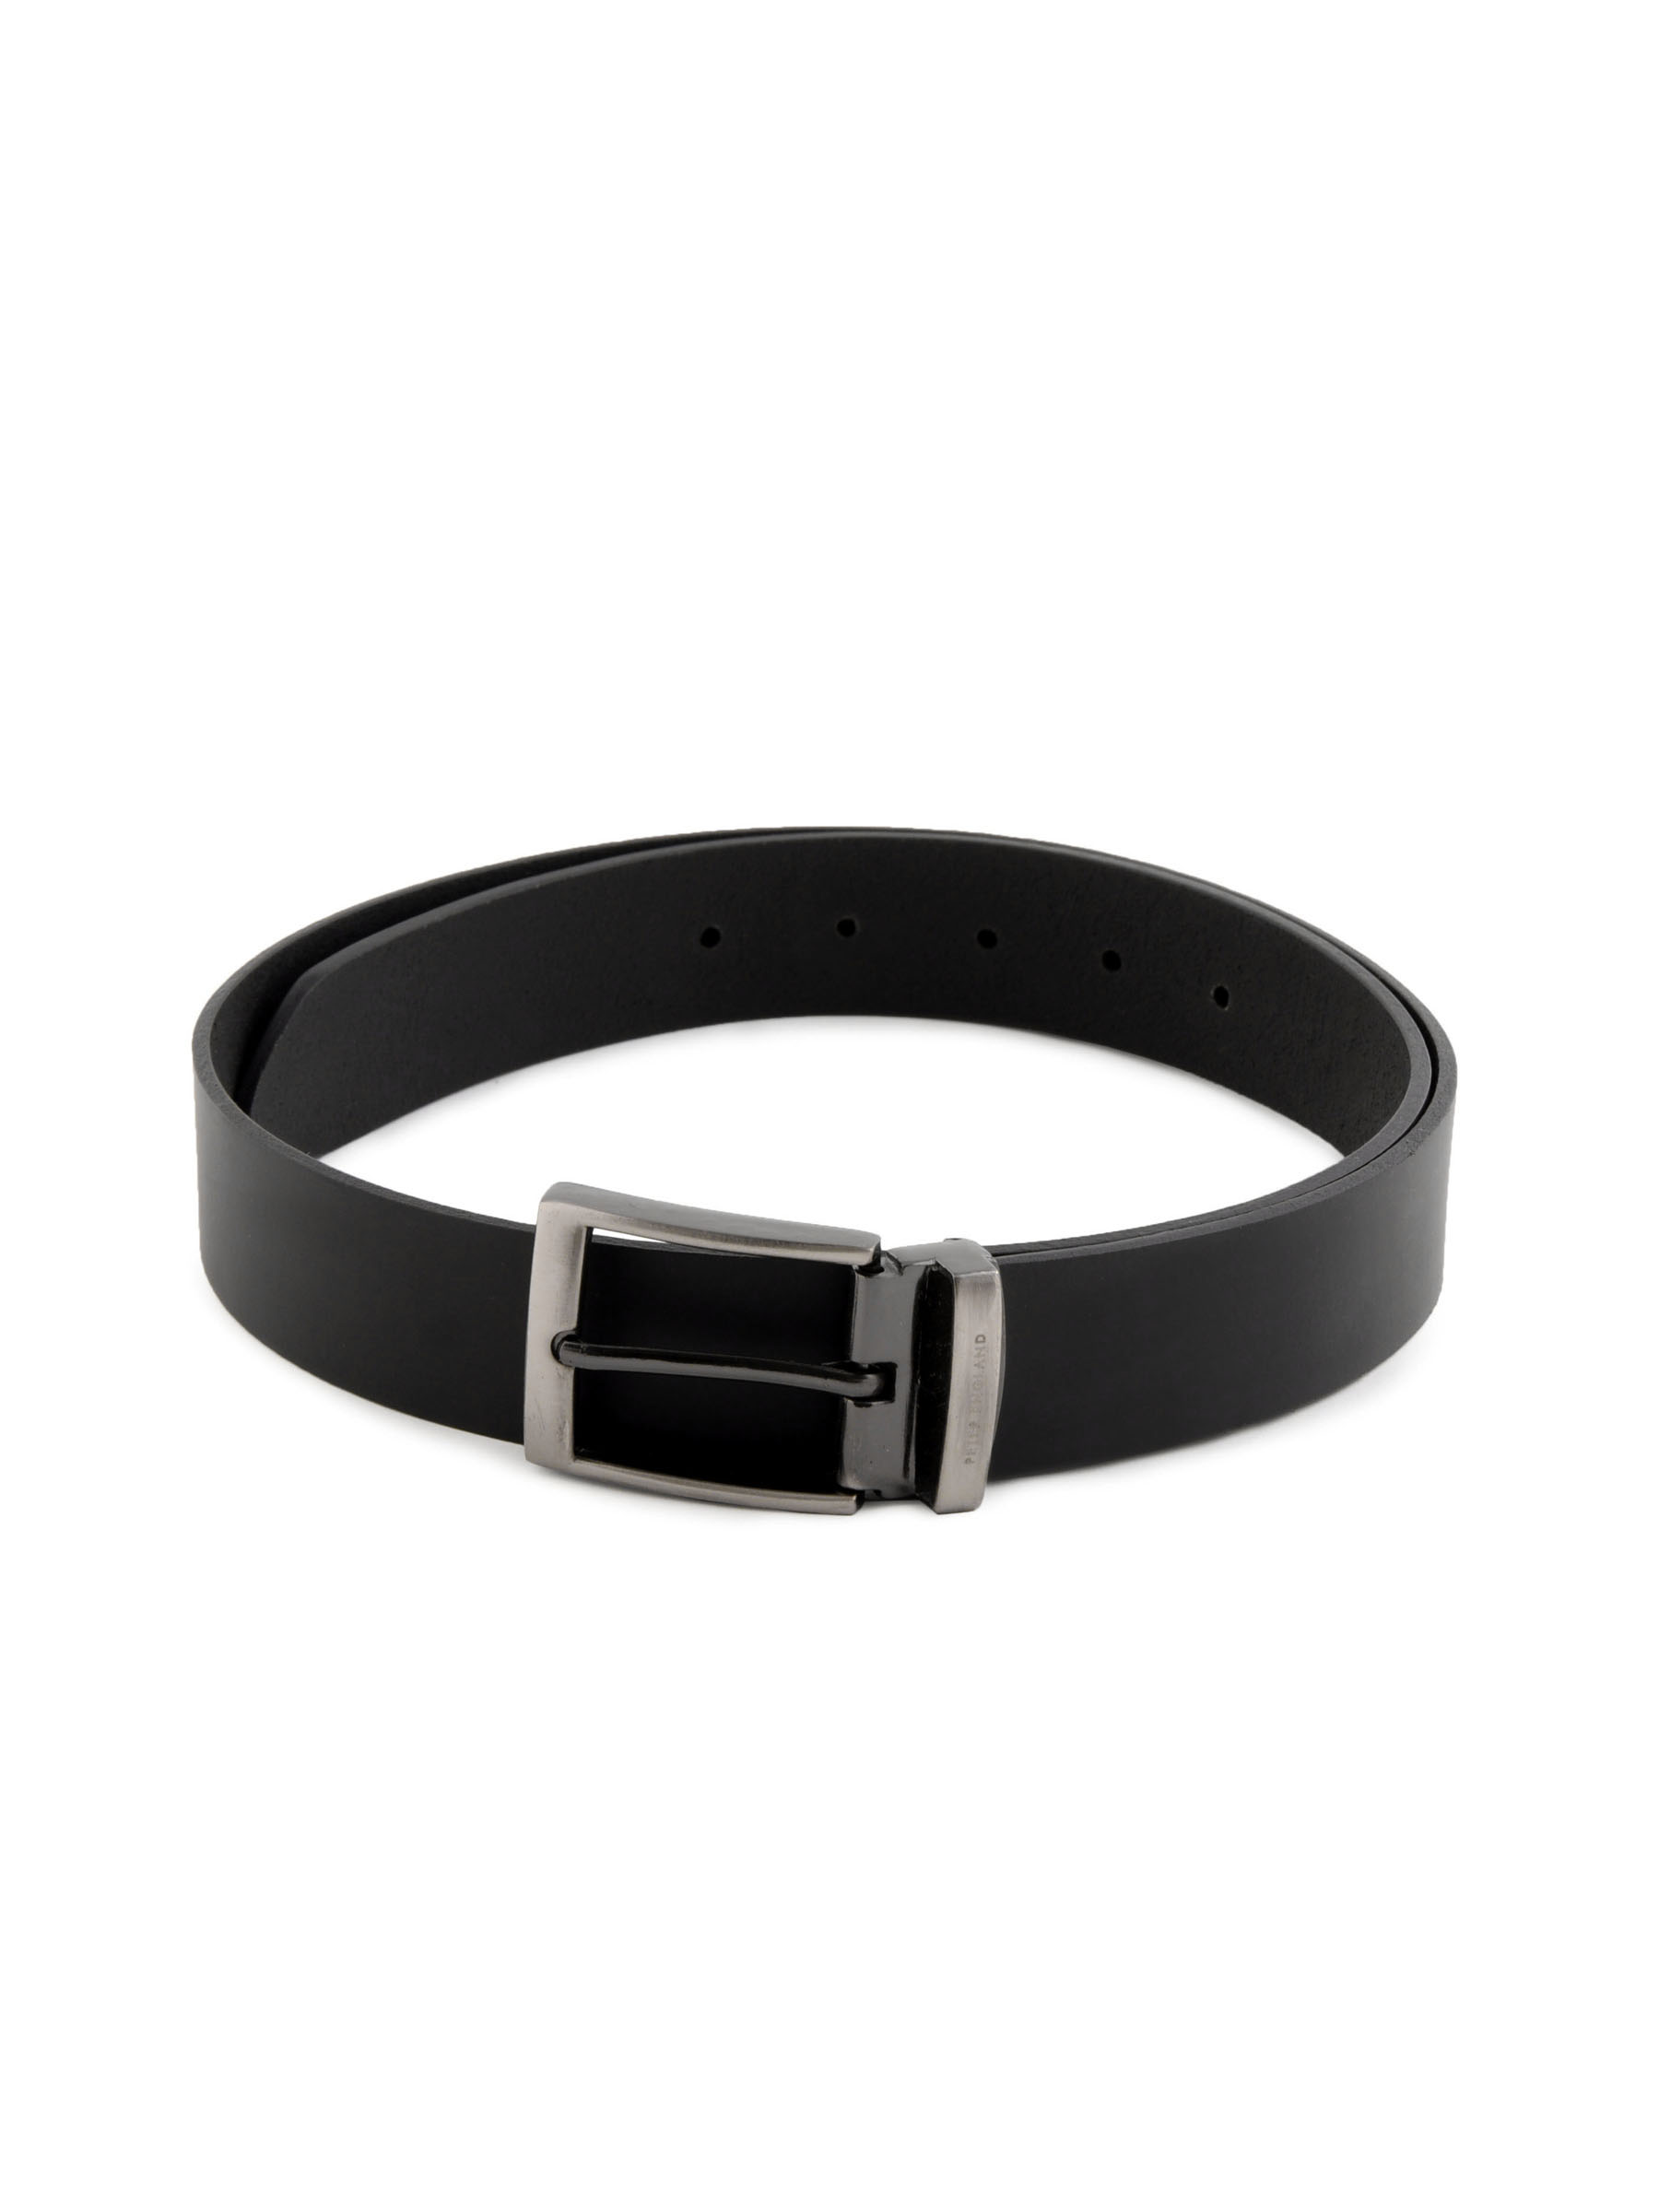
Peter England Men Formal Black Belt
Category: Accessories / Belts / Belts
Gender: Men
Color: Black
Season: Summer 2011
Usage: Formal